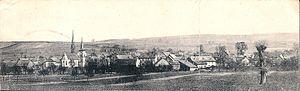
Welgesheim est une municipalité de la Verbandsgemeinde Sprendlingen-Gensingen, dans l'arrondissement de Mayence-Bingen, en Rhénanie-Palatinat, dans l'ouest de l'Allemagne.